Queen Elizabeth Grammar School, Wakefield

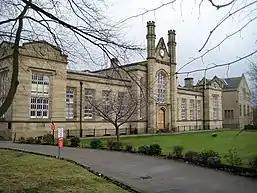
The current buildings on Northgate

Five of the fourteen men designated to be governors bore the name Saville. Generations of the Saville family have played important roles in the school's history and hence the reason why the Old Boys' Association is called the Old Savilians' Club.